Smartwatch

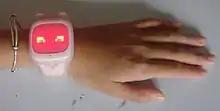

Tizen is a Linux-based operating system developed for various platforms, including smartwatches. Tizen is a project within the Linux Foundation and is governed by a Technical Steering Group (TSG) composed of Samsung and Intel among others. Samsung released the Samsung Gear 2, Gear 2 Neo, Samsung Gear S, Samsung Gear S2 and Samsung Gear S3, all running Tizen.